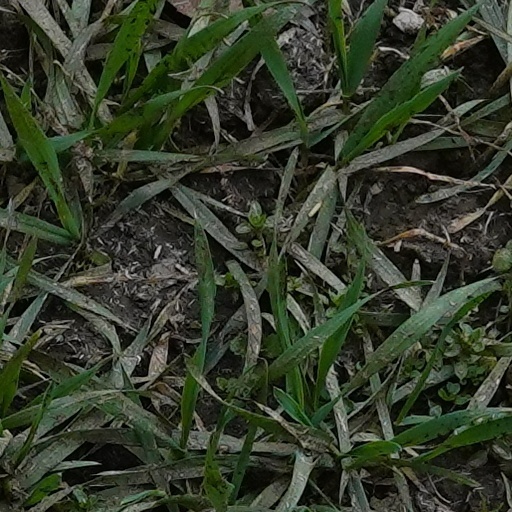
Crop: wheat